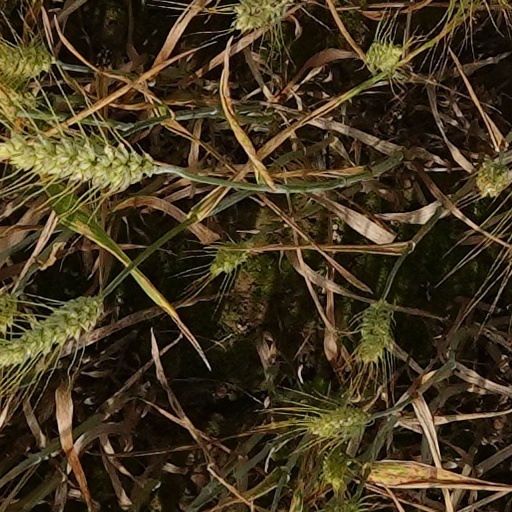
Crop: wheat